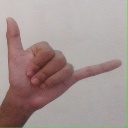
अक्षर: द